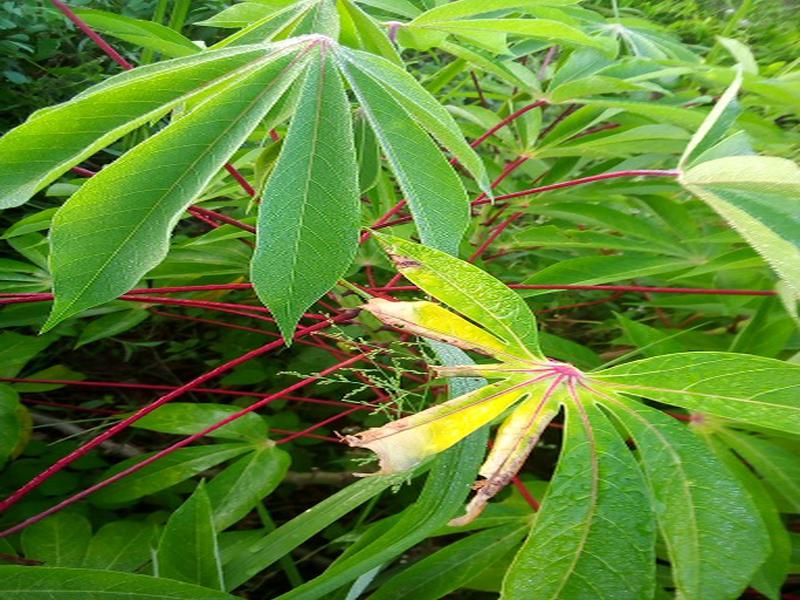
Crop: cassava
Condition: bacterial_blight